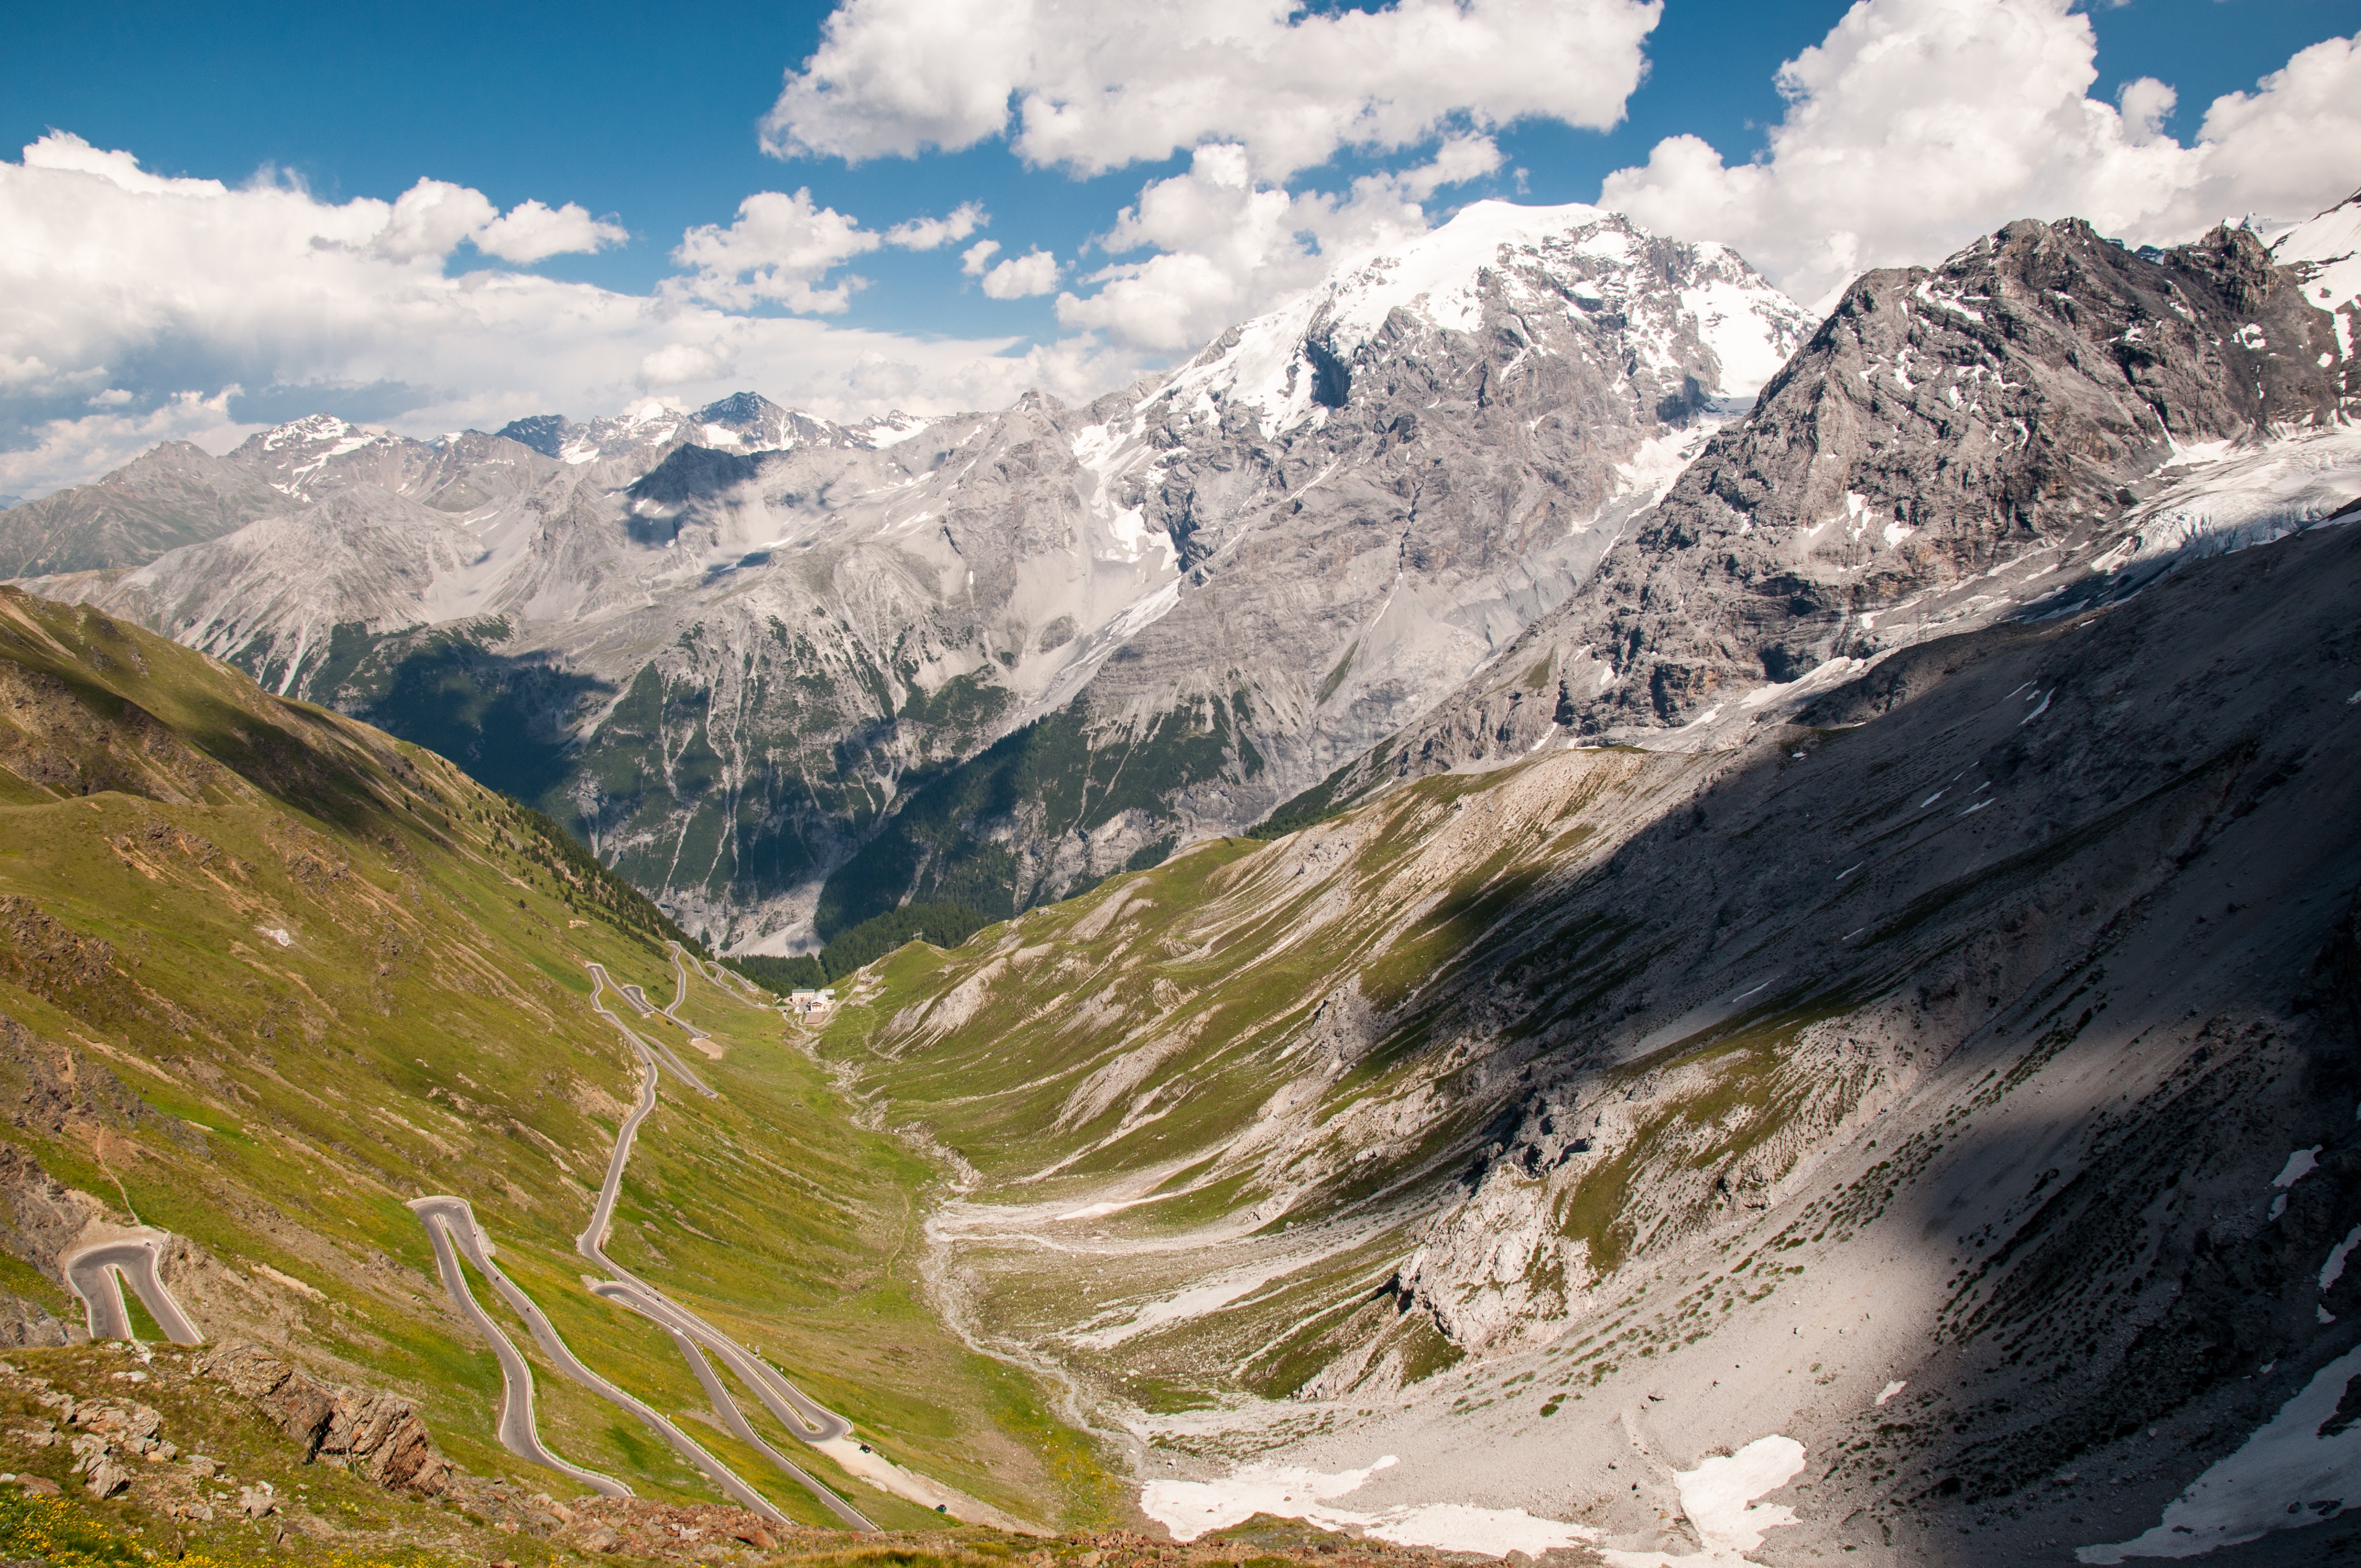
landscape, nature, rock, wilderness, walking, mountain, snow, adventure, peak, valley, mountain range, glacier, snowy, ridge, alps, backpacking, plateau, fell, cirque, moraine, landform, mountain pass, geographical feature, mountainous landforms, glacial landform